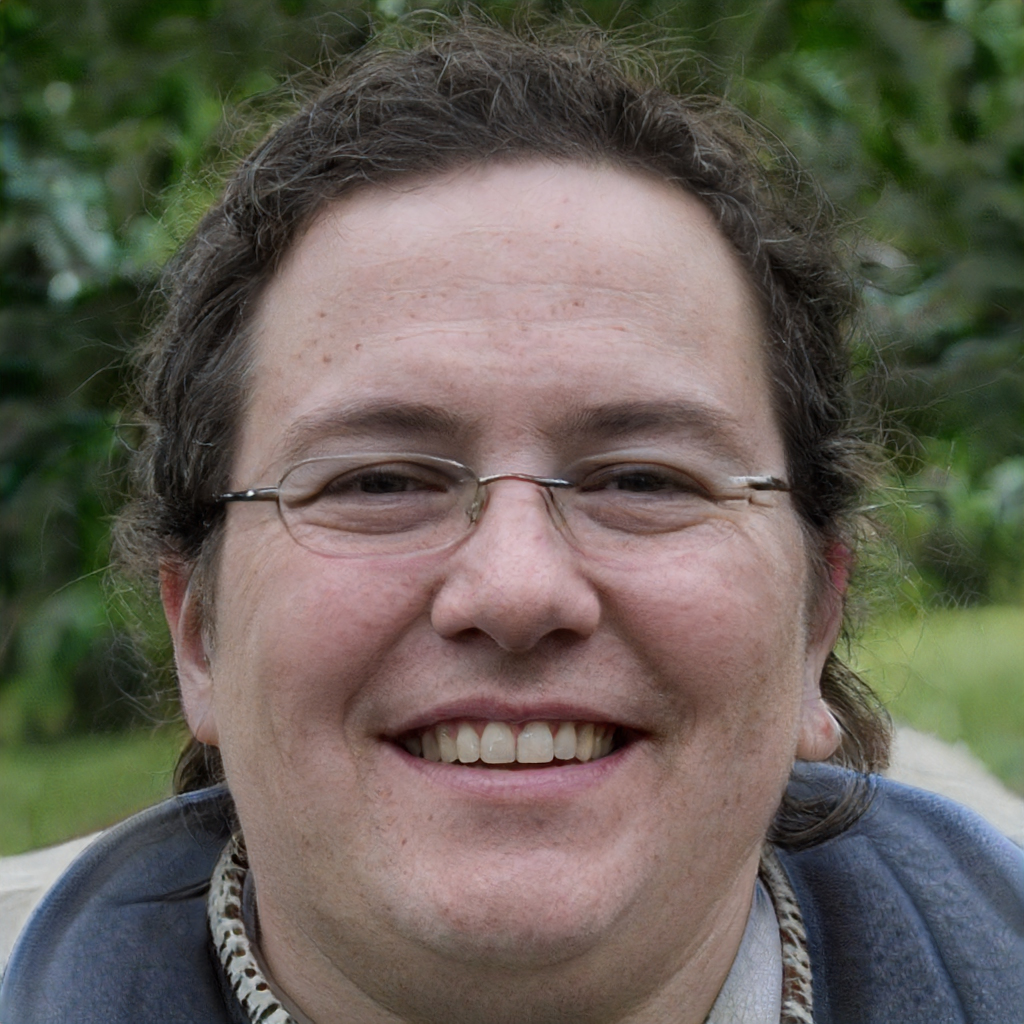
Gender: Male